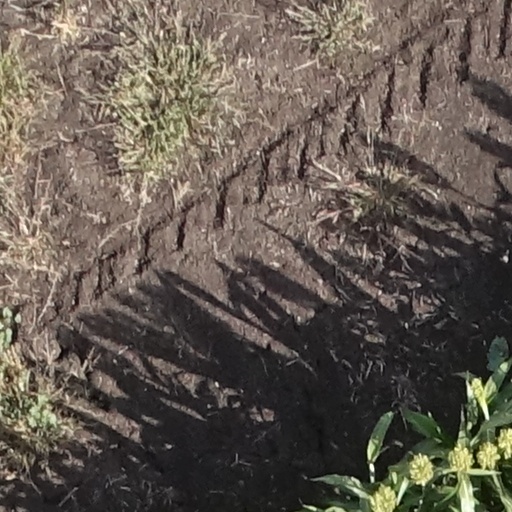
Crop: sorghum